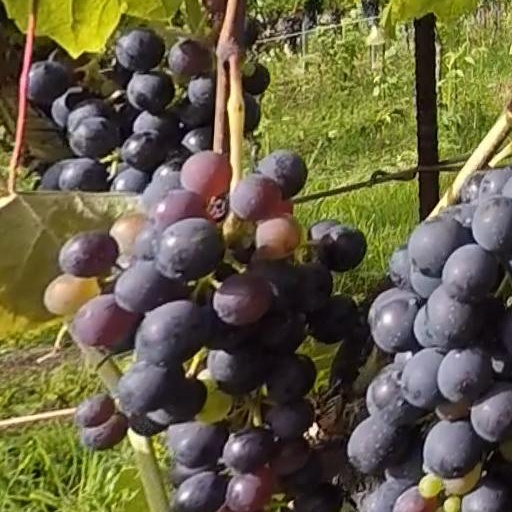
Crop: grape